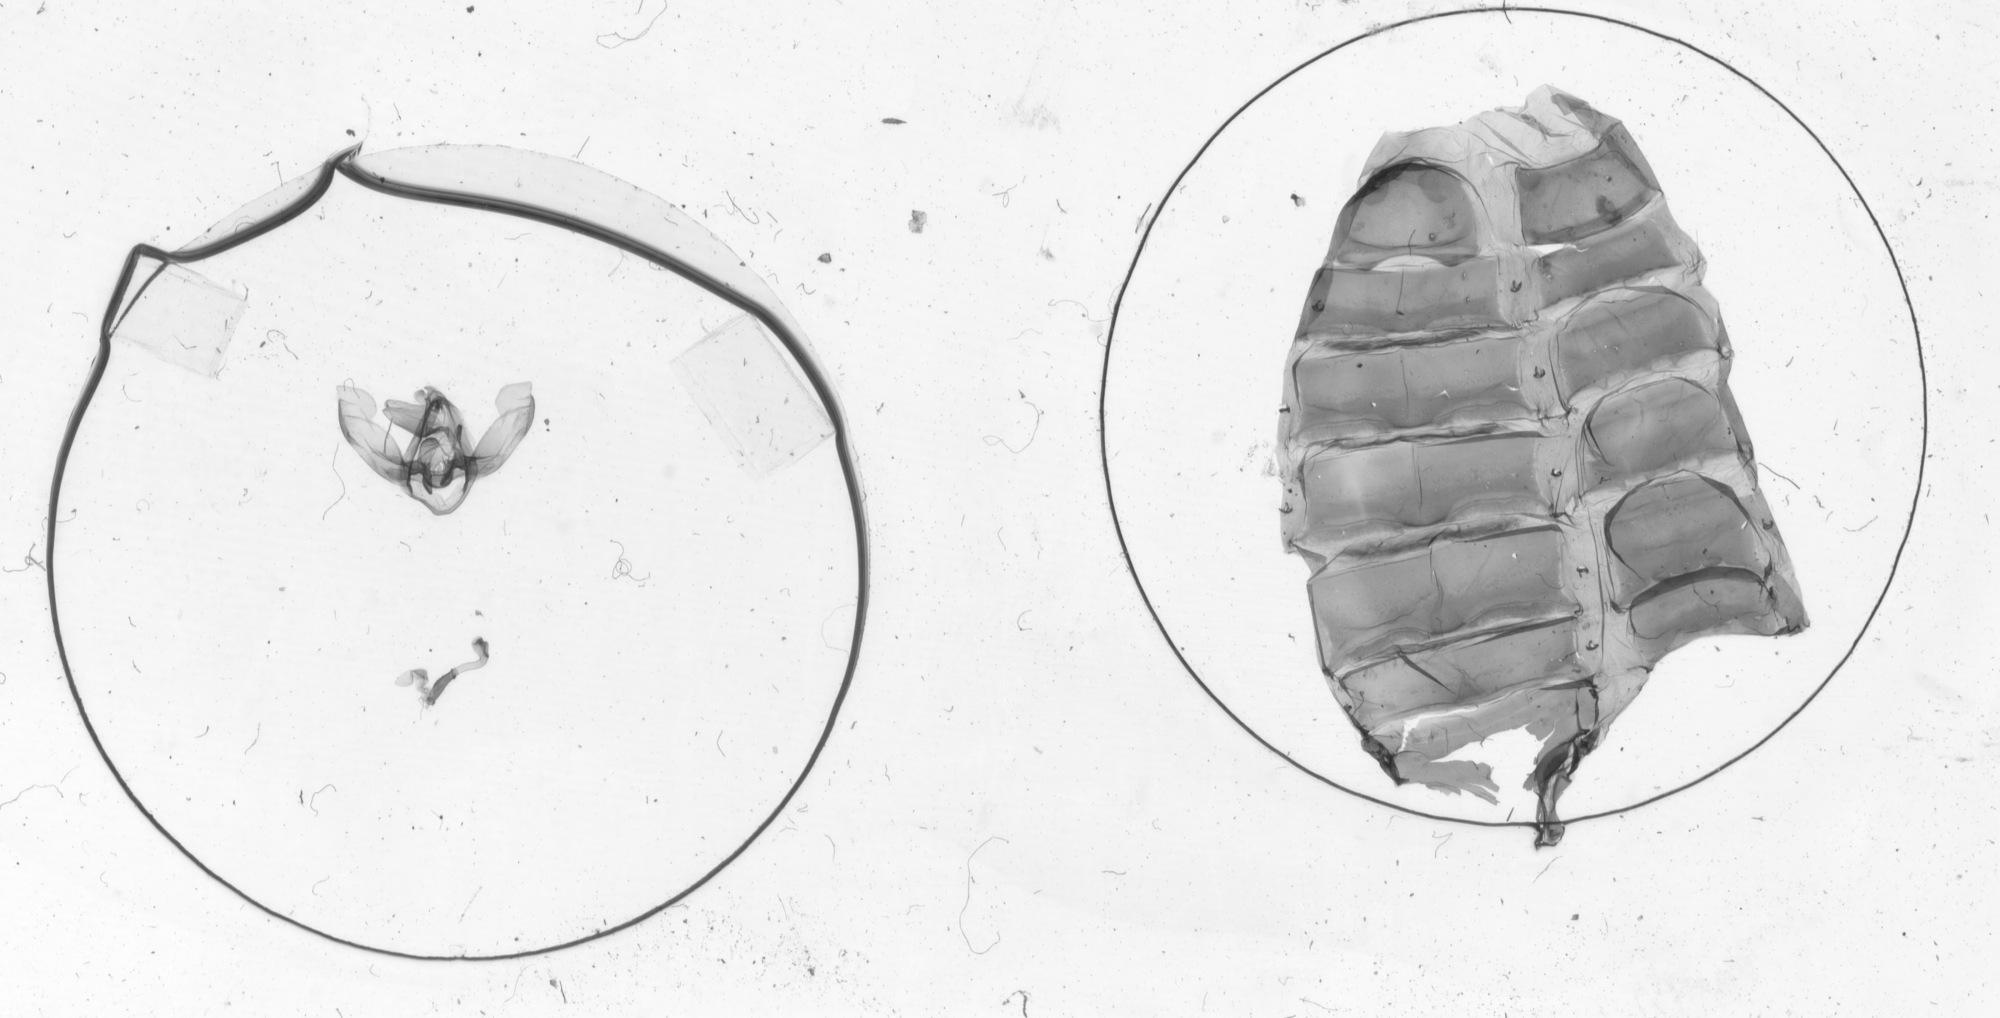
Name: Urgedra pavimenta
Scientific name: Urgedra pavimenta Dognin, 1910
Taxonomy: Animalia, Arthropoda, Insecta, Lepidoptera, Notodontidae
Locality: Monte-Socorro; 3400-3800 m; Colombie, Unknown, Colombia